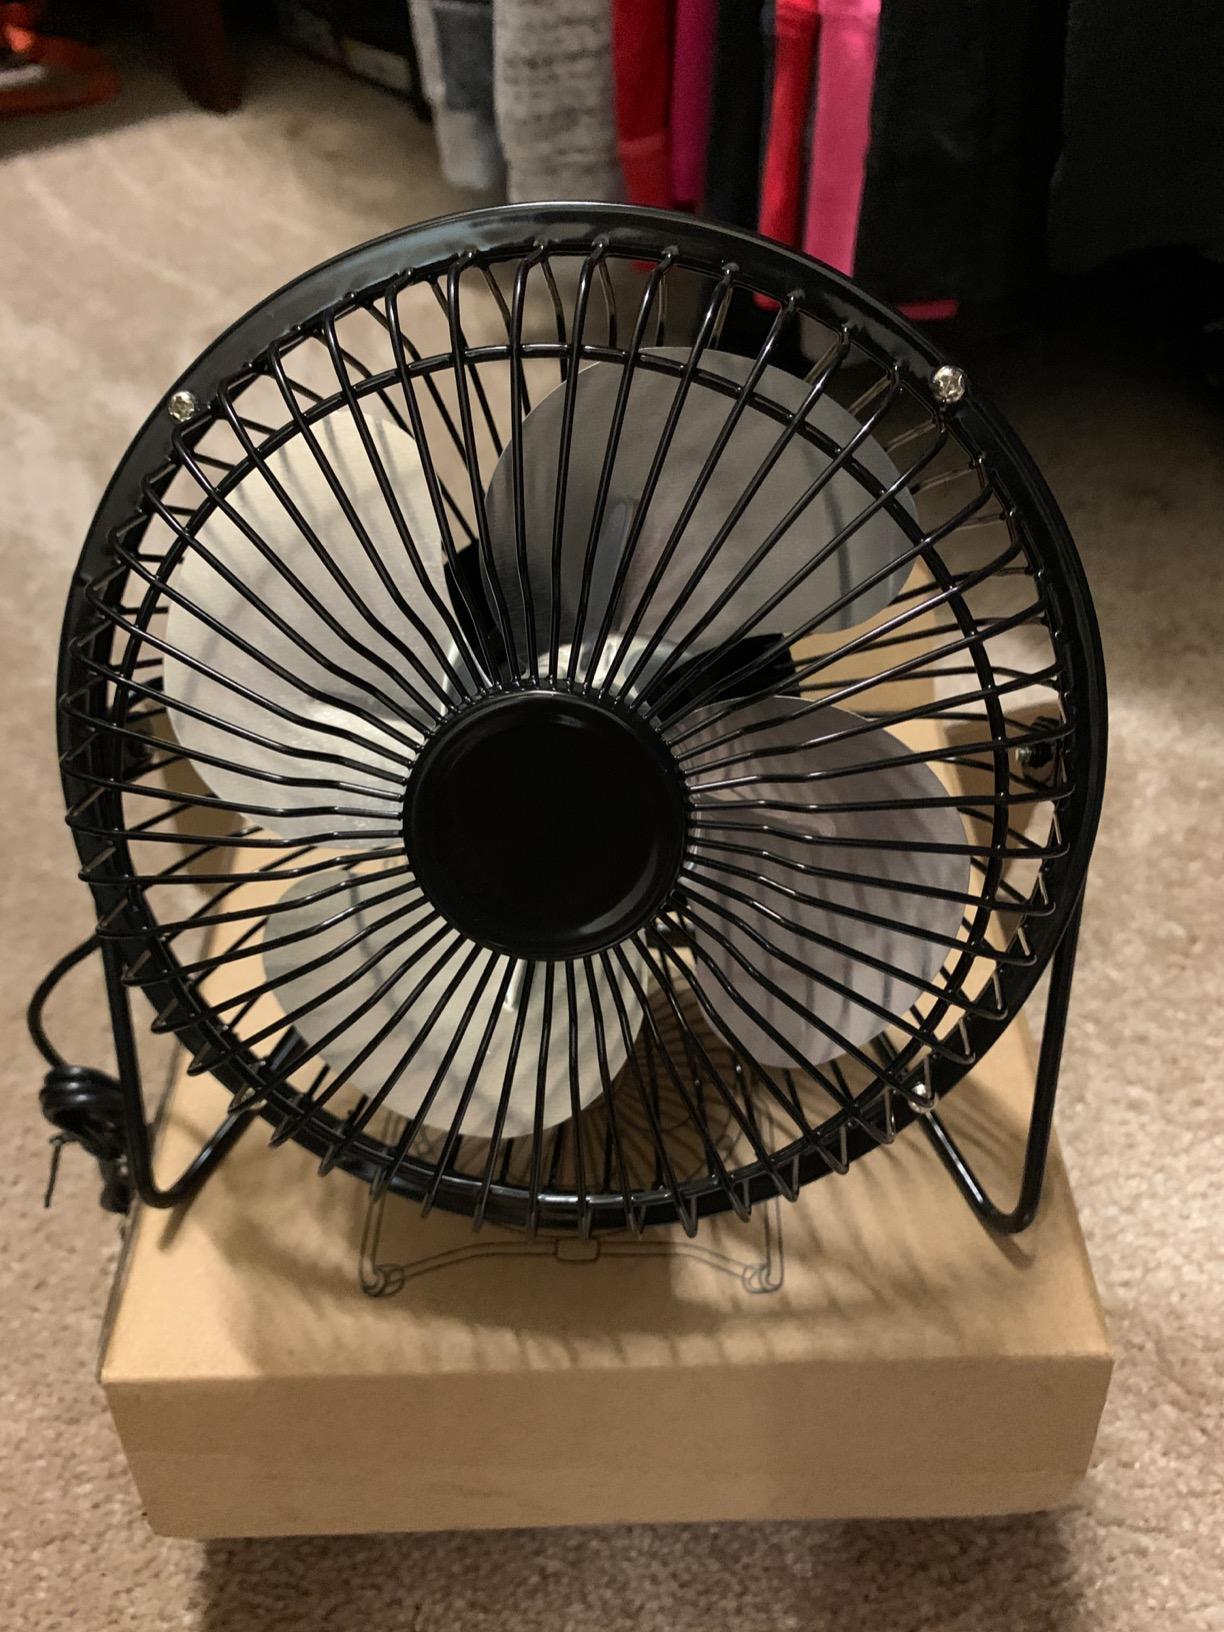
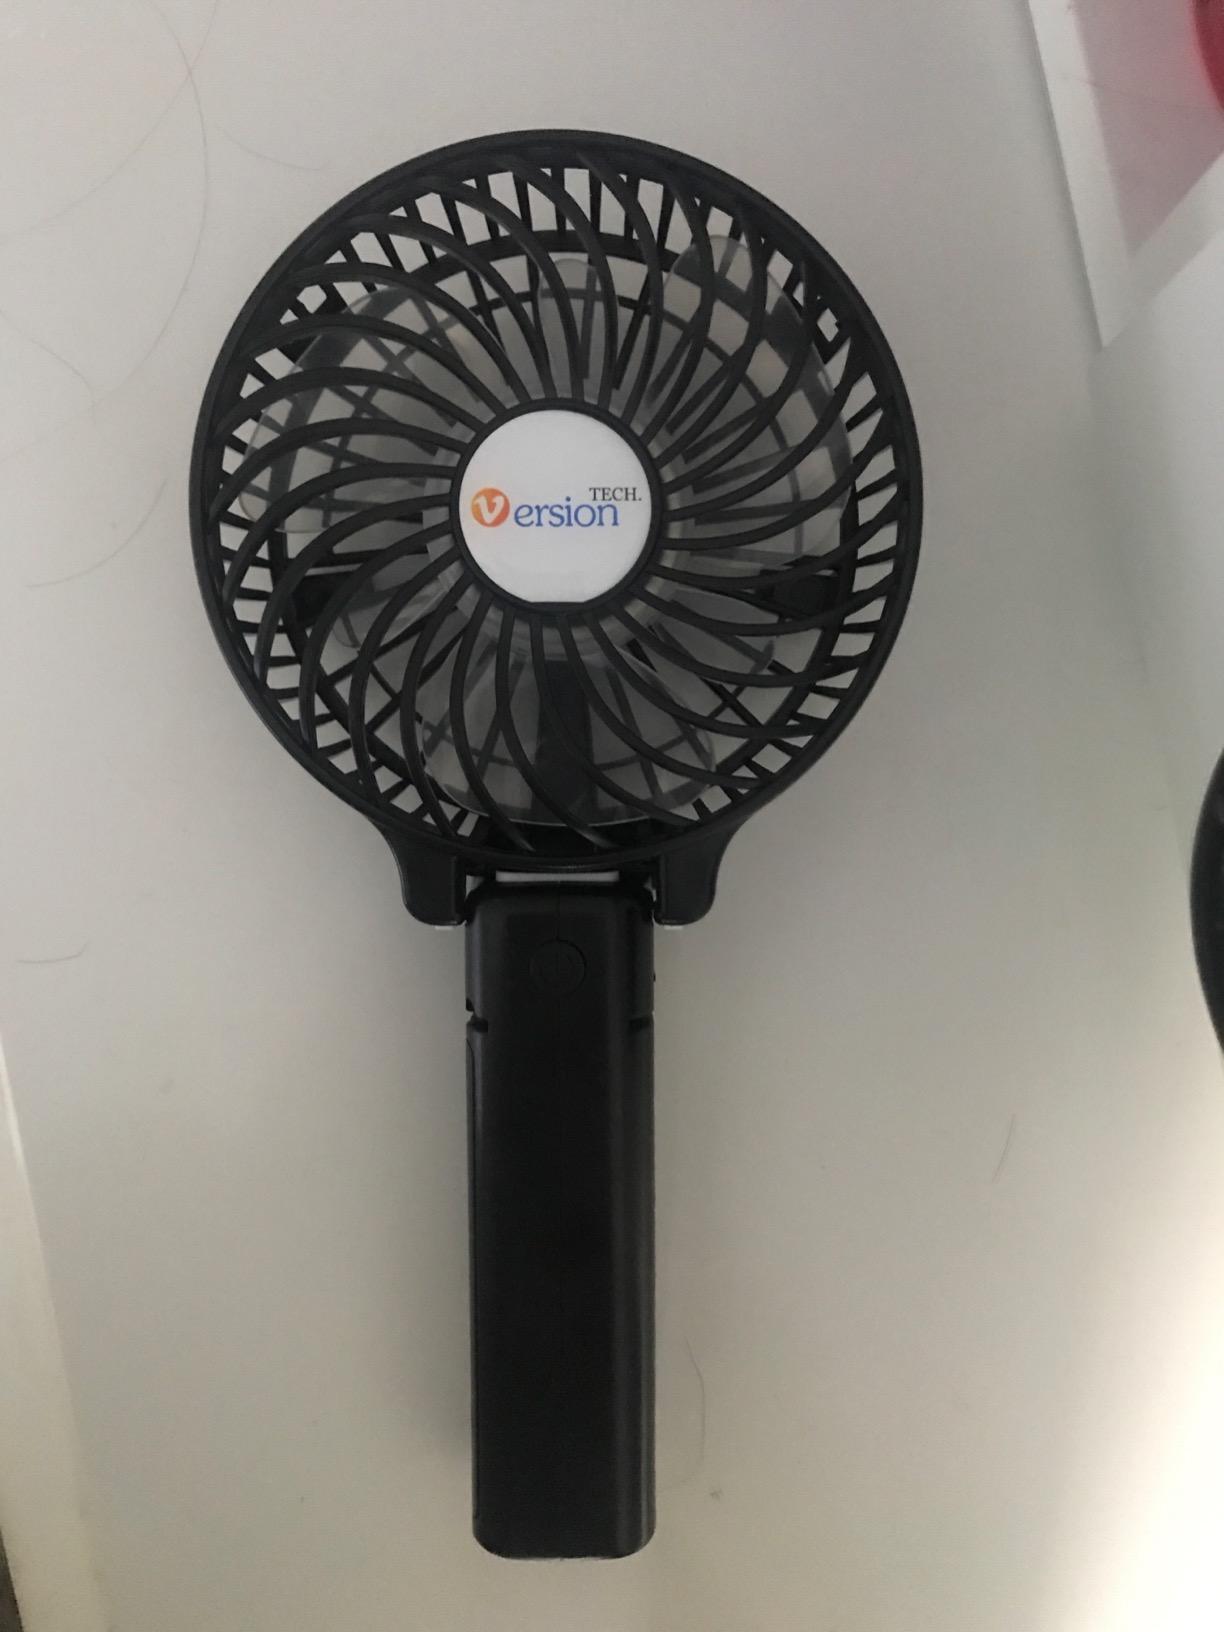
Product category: fan
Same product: no